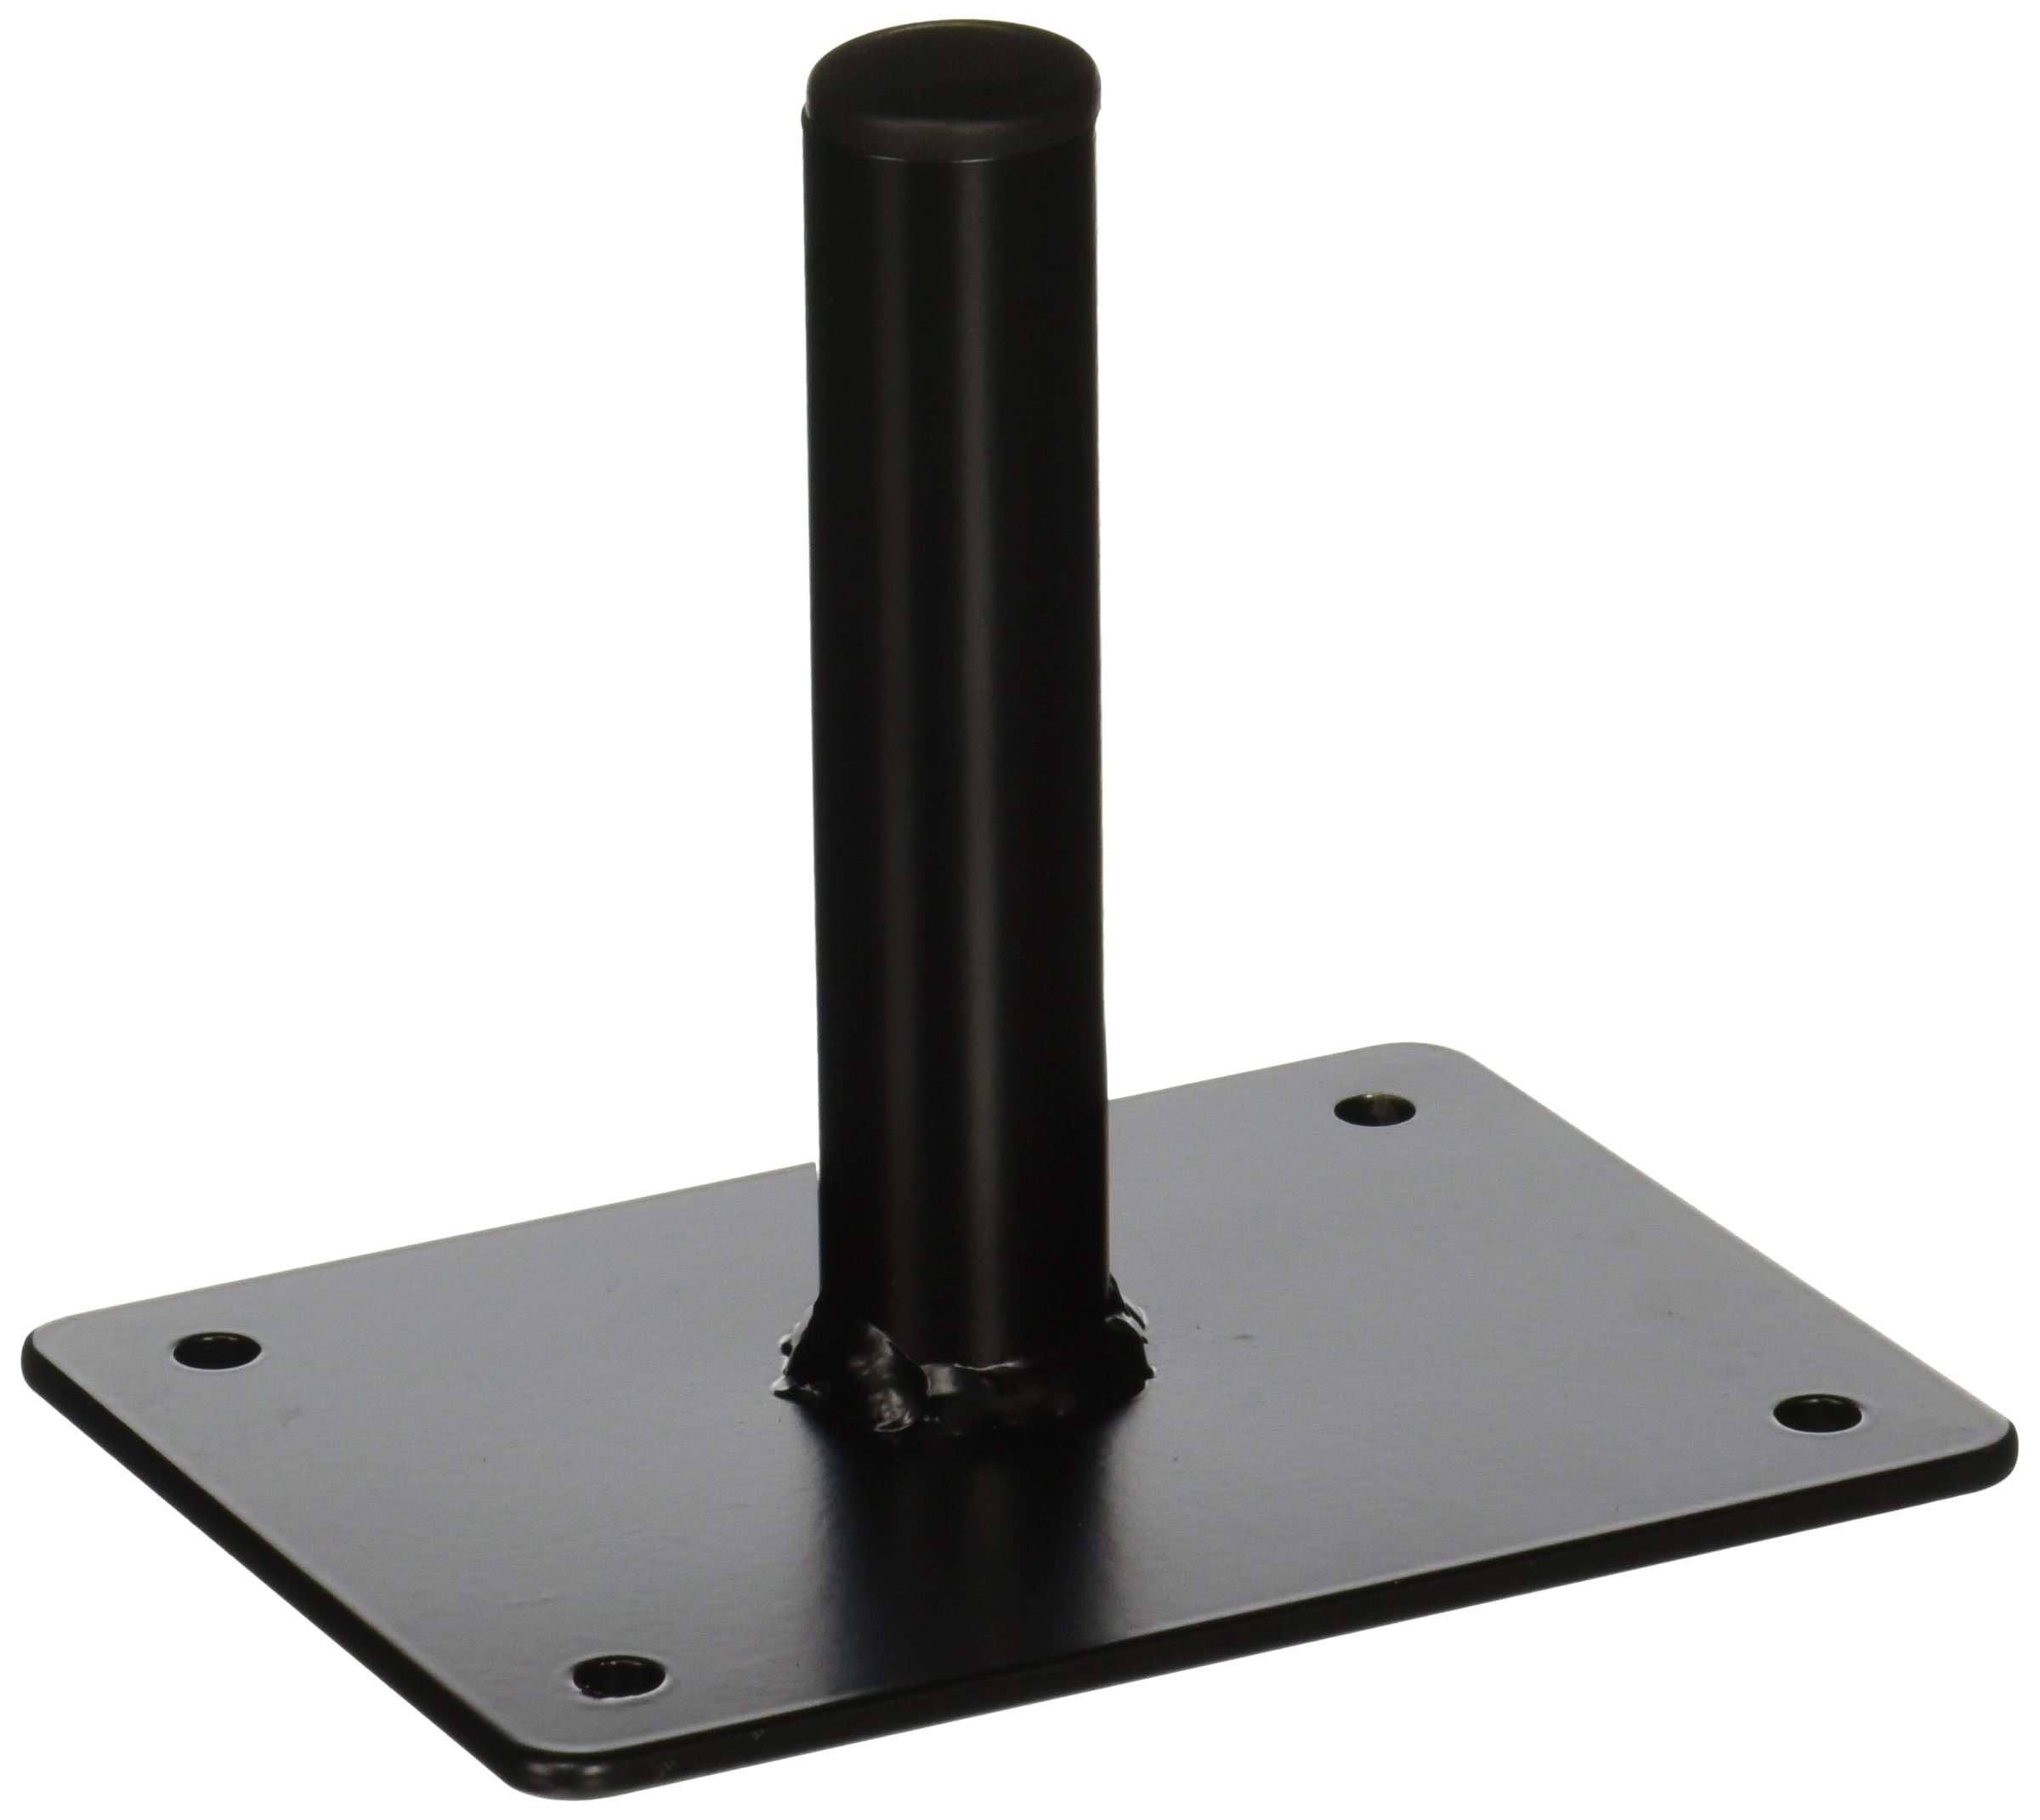
Pintech Percussion Um1 Universal Mount Module
Pintech'S Rugged All Metal Module And Sample Pad Mount Is The Perfect Solution To Securely Fasten Your Expensive Drum Module Or Drum Accessory. Engineered Out Of Carbon Steel And Powder Coated For Maximum Strength And Durability Made To Work With All Industry Standard Sized Modules Will Also Work With Many Other Drum Accessories (Sample Pads, Multi Pad Devices, Etc.)
Brand: Pintech Percussion
Category: Arts & Entertainment > Hobbies & Creative Arts > Musical Instrument & Orchestra Accessories > Percussion Accessories > Electronic Drum Modules > Sound Modules